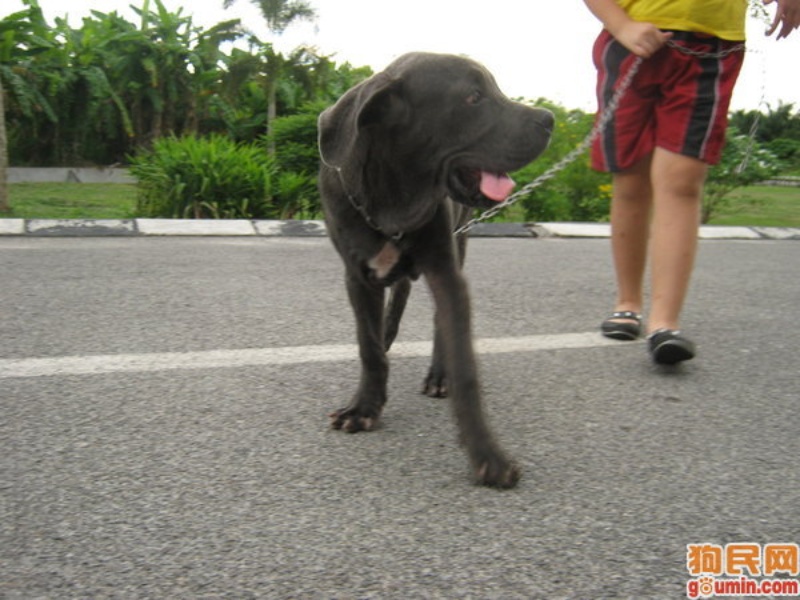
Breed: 220-n000032-Fila_Braziliero